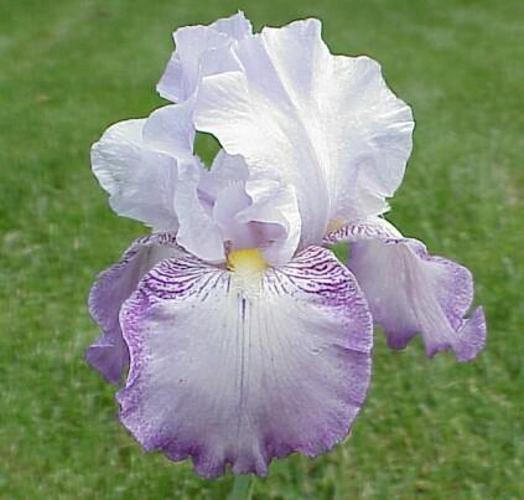
Flower: Iris